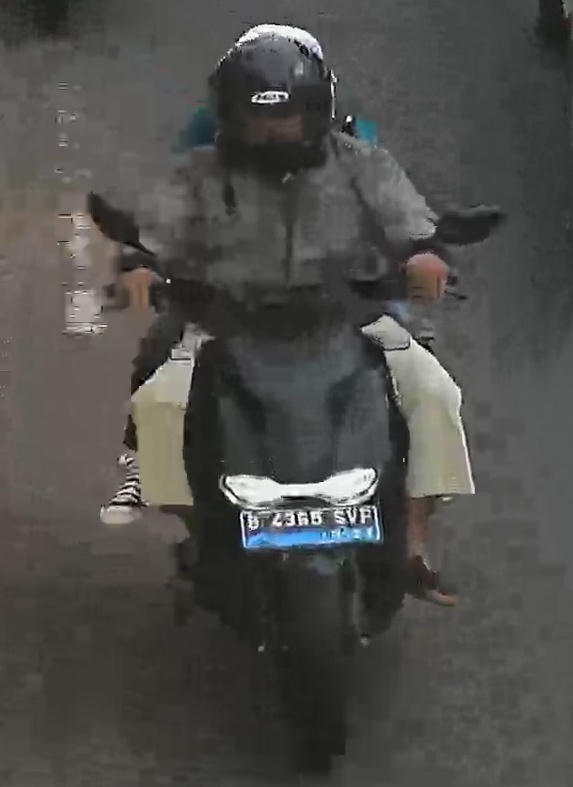
person-with-helmet: 2
person-without-helmet: 0